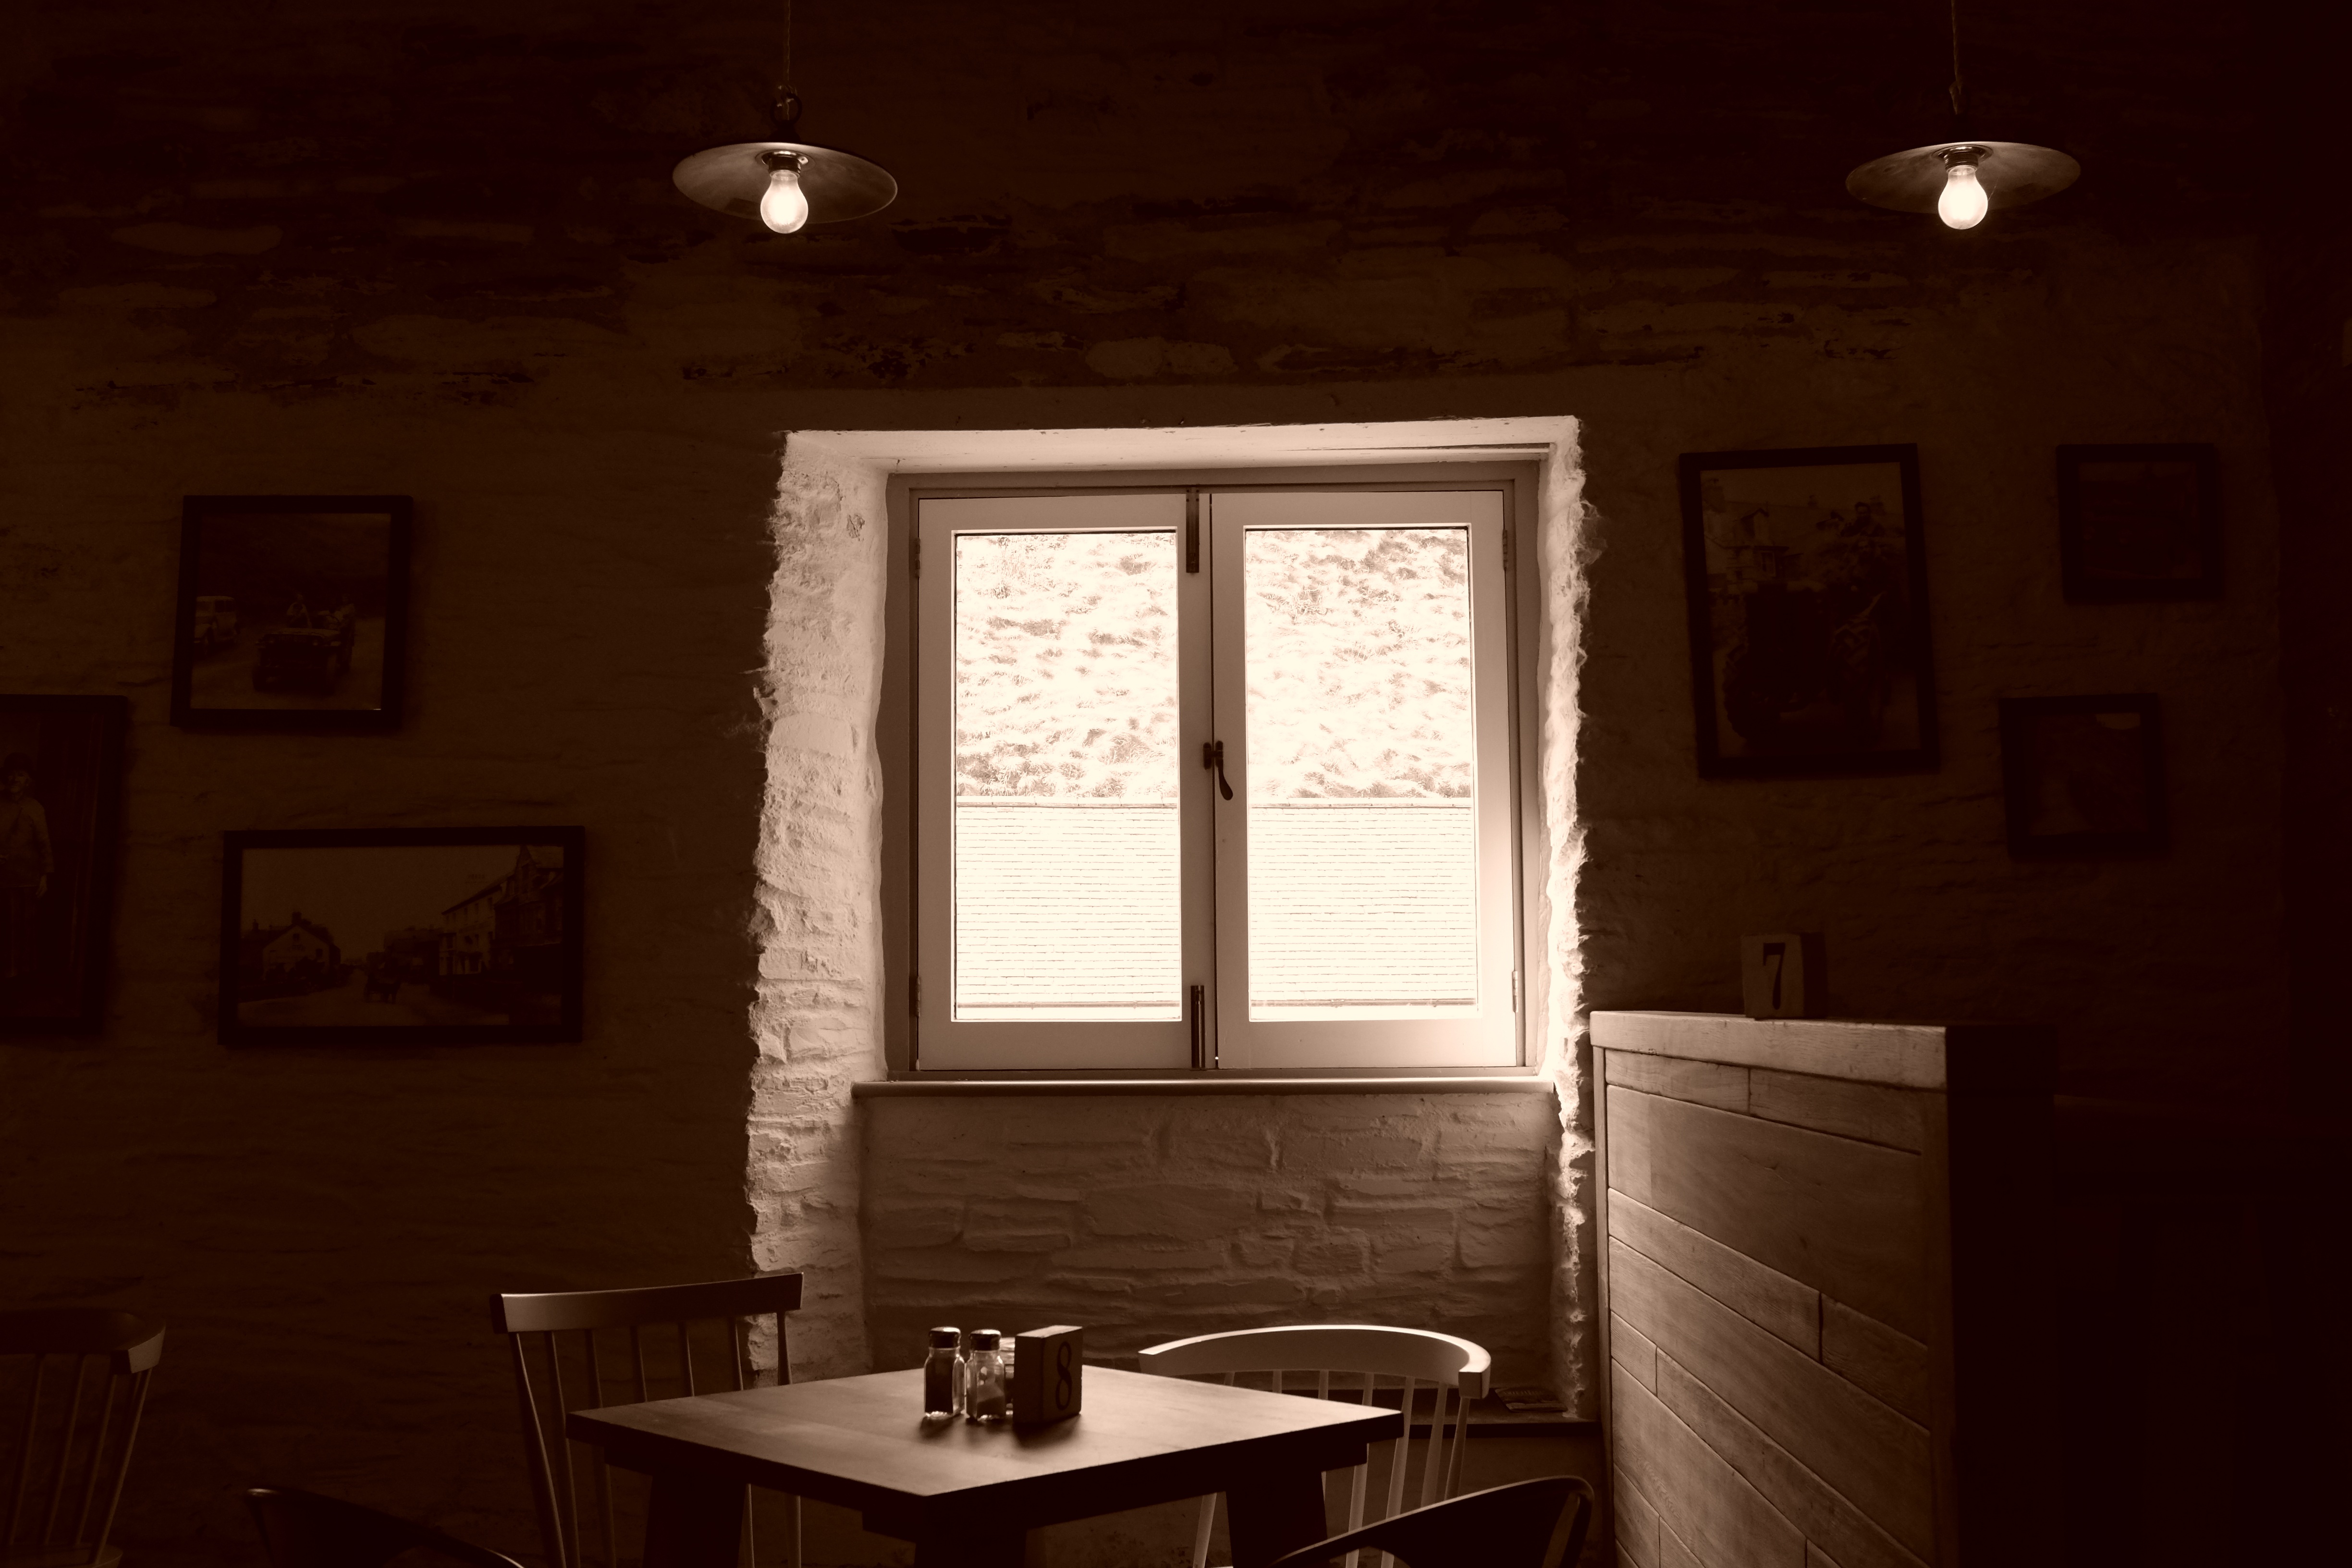
cafe, light, wood, house, window, home, wall, cottage, darkness, living room, room, lighting, blue sky, interior design, vision, shape, small port, window covering